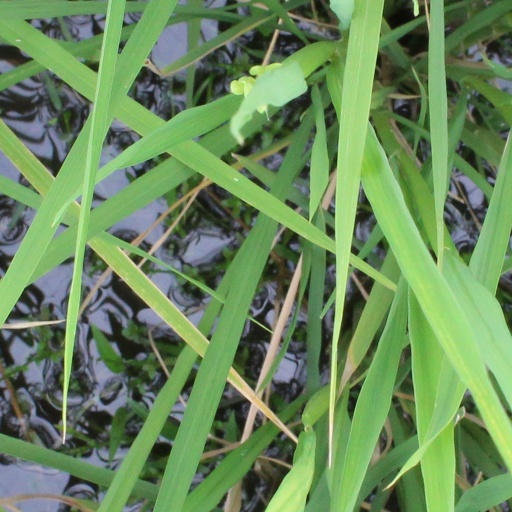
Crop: rice